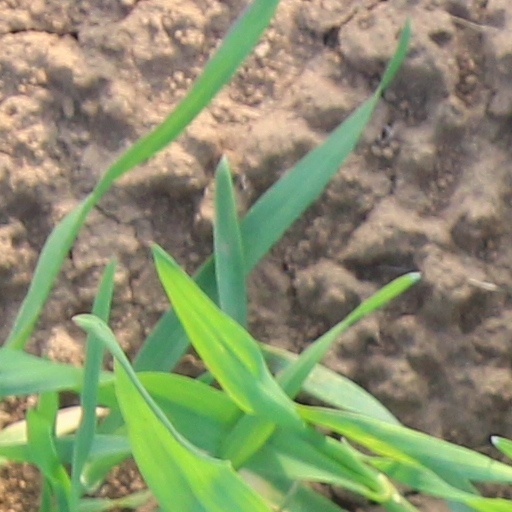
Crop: wheat